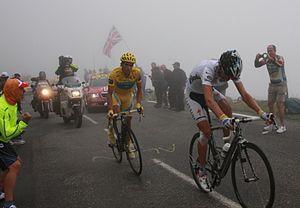
Le col du Tourmalet est un col de montagne des Pyrénées centrales françaises, à une cinquantaine de kilomètres au sud de Tarbes, dans le département des Hautes-Pyrénées en région Occitanie. Il est emprunté par la route des cols.